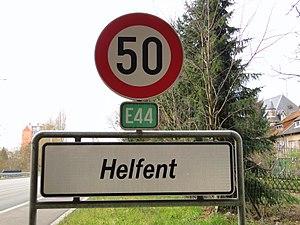
Signal routier F,14a ""Début Lieu-dit"" du Code de la Route luxembourgeois."